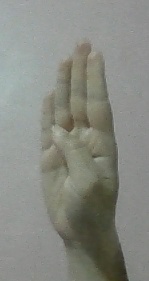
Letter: kaaf